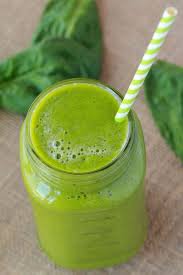
Label: Mango